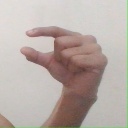
अक्षर: ग